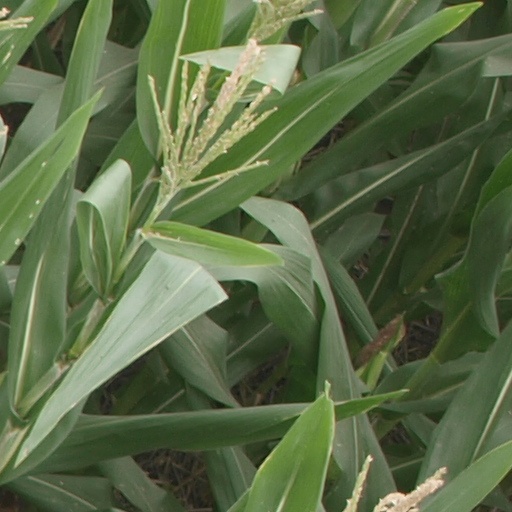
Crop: maize; corn